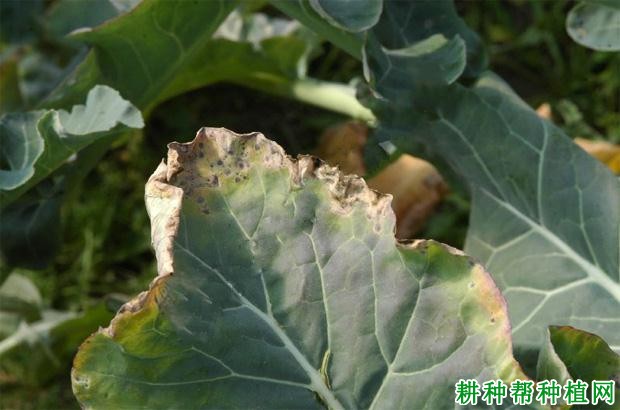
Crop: unknown
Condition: broccoli